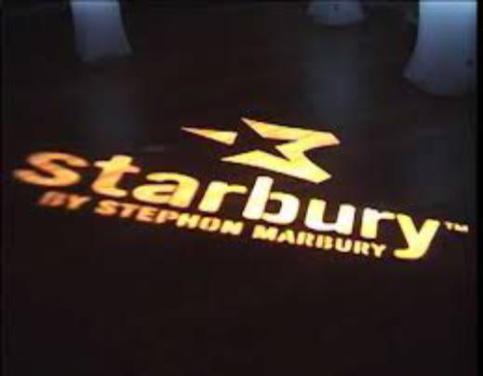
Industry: Clothes